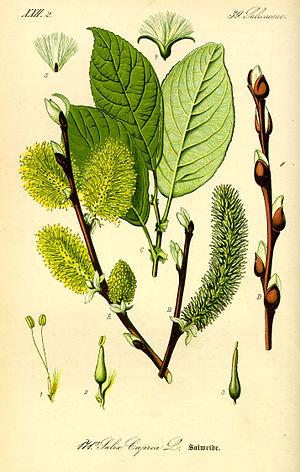
Saule Marsault, fleurs mâle et femelle.
Le Saule marsault ou Saule des chèvres, Salix caprea, est une espèce d'arbres ou d'arbustes de la famille des Salicaceae.